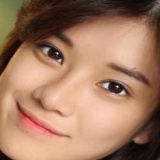
ca sĩ Hoàng Yến Chibi